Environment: real
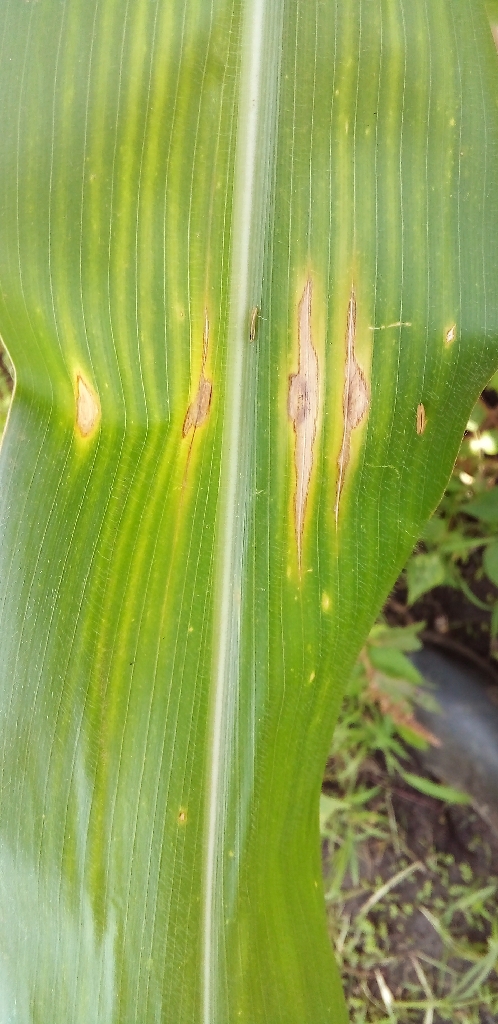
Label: northern_corn_leaf_blight